Julien Léon Loizillon

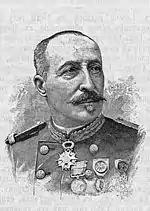

He was Minister of War from January 11, 1893 to April 3, 1893 in the government of Alexandre Ribot and from April 4, 1893 to December 3, 1893 in the government of Charles Dupuy